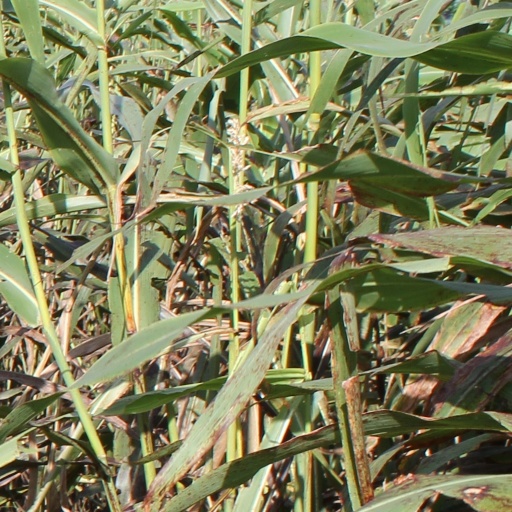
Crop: sorghum